Kilmonivaig

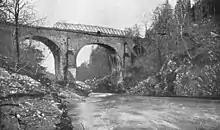
Wade's High Bridge as it was in the late 19th century

The villages of Roy Bridge and Spean Bridge both boast bridges designed by Thomas Telford between 1817 and 1819 and subsequently widened. Just downstream of Spean Bridge is the remains of High Bridge completed by General Wade in 1736 at a cost of £1,087.